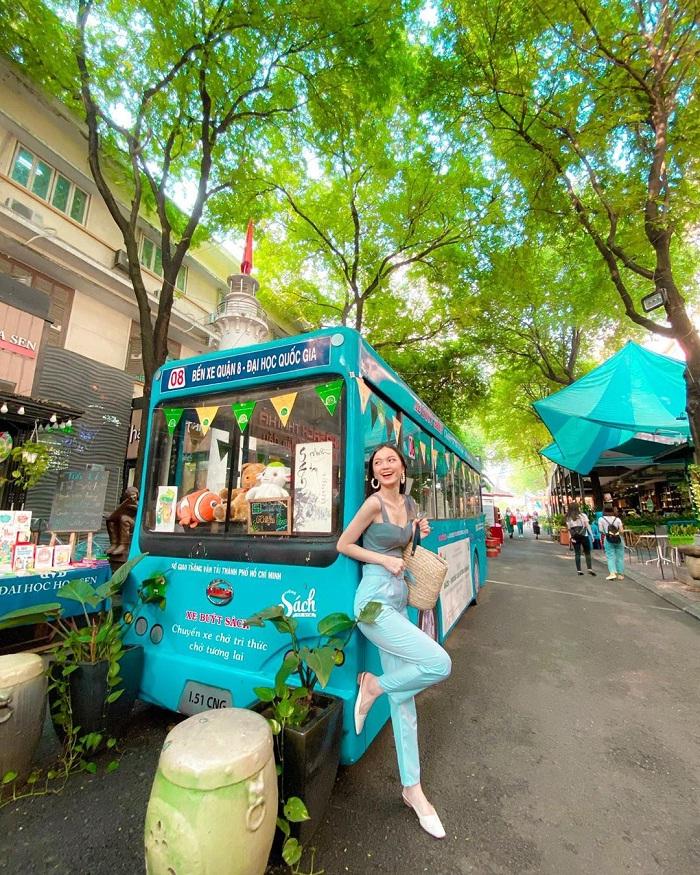
cô gái mặc quần màu xanh da trời nhạt đang dựa người vào mô hình xe buýt